Jesse Ventura

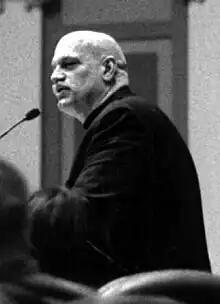
Ventura in the Minnesota House of Representatives Chamber in 2000

Ventura was born James George Janos on July 15, 1951, in Minneapolis, Minnesota, the son of George William Janos and his wife, Bernice Martha (née Lenz). Both his parents were World War II veterans. His mother was the chief nurse anesthetist at North Memorial Hospital and his father worked for the Minneapolis Street Department.